Sacred Heart Catholic Church (McCartyville, Ohio)

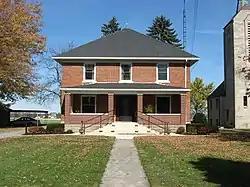
Front of the rectory

Sacred Heart of Jesus Catholic Church is a parish of the Roman Catholic Church in McCartyville, Ohio, United States. Founded in the late nineteenth century, it remains an active parish to the present day. Its rectory, which was built in the early twentieth century, has been designated a historic site.